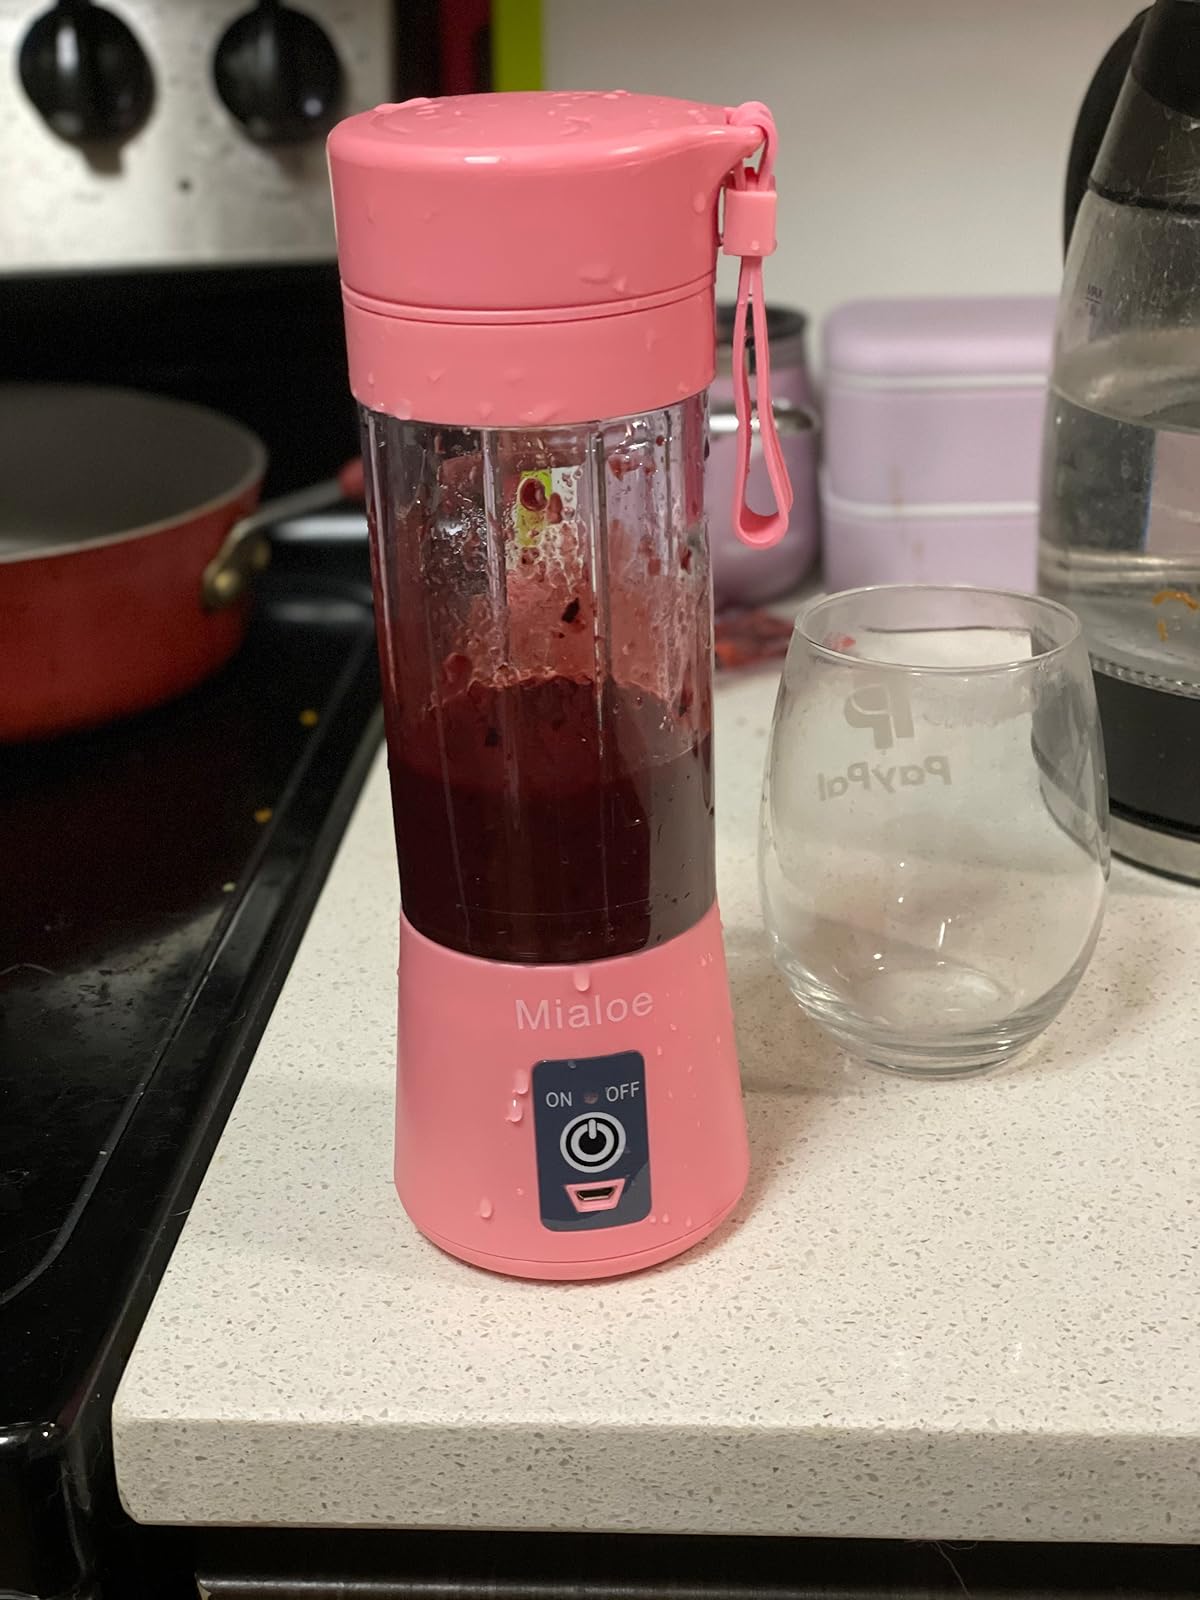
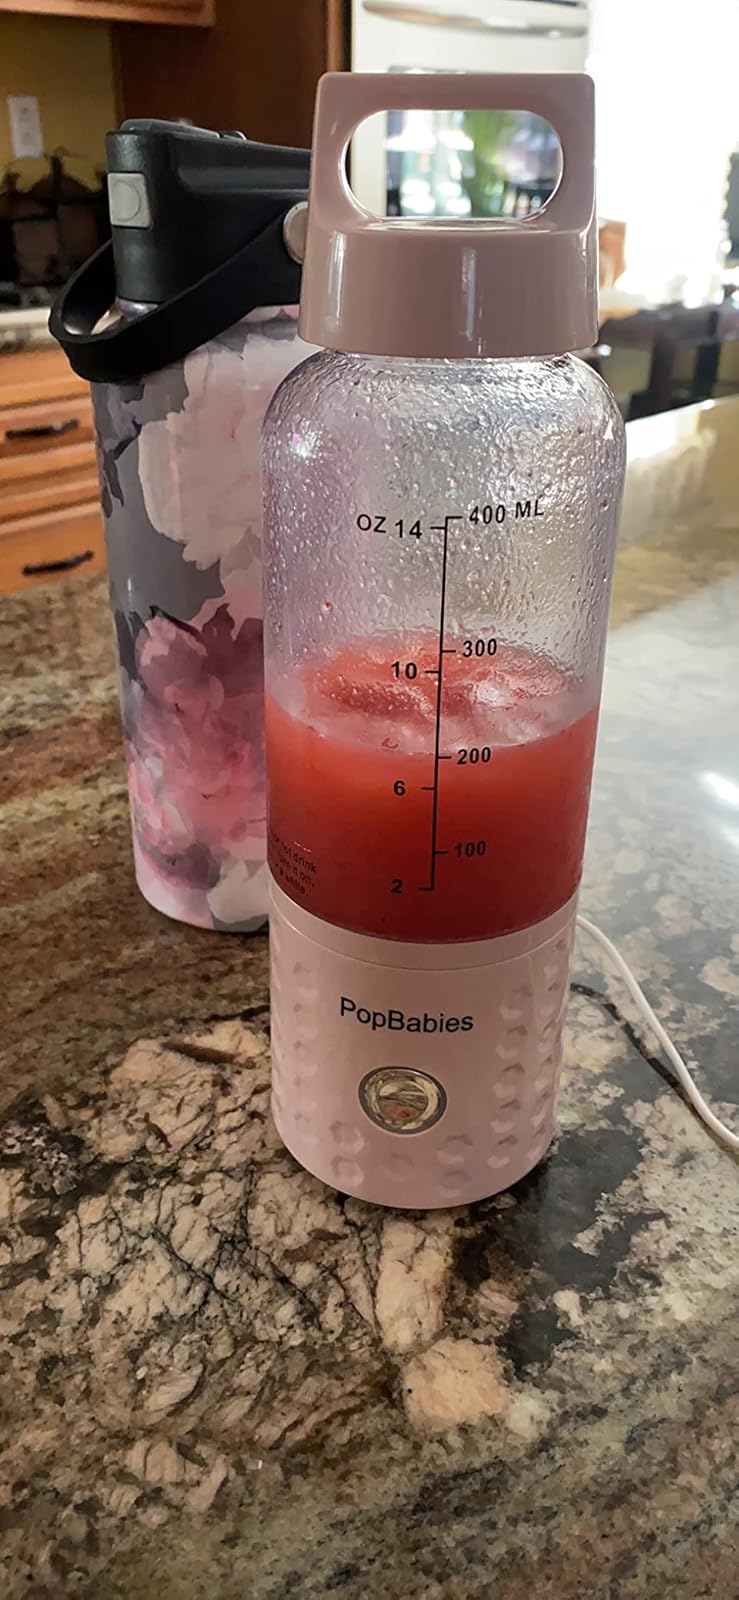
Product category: items_blender
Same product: no